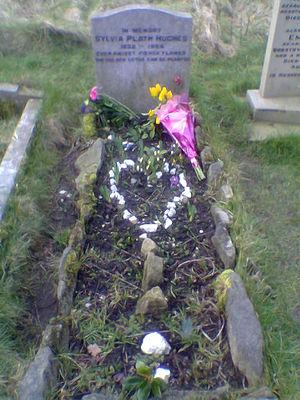
Sylvia Plath, née le 27 octobre 1932 à Jamaica Plain, dans la banlieue de Boston, et morte le 11 février 1963 à Primrose Hill, est une poétesse américaine, qui a écrit aussi un roman, des nouvelles, des livres pour enfants et des essais. Si elle est surtout connue pour sa poésie, elle tire également sa notoriété de The Bell Jar, roman d'inspiration autobiographique qui décrit en détail les circonstances de sa première dépression, au début de sa vie d'adulte.